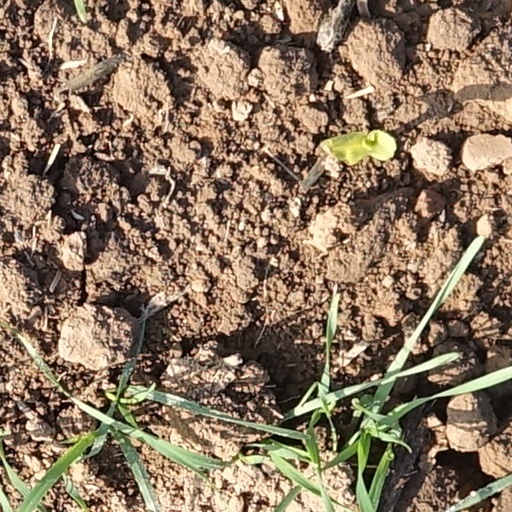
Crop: wheat